Stearman 4

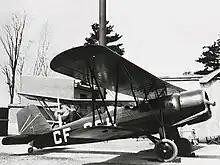
Stearman 4-C Junior Speedmail CF-CCH showing characteristic front manifold exhaust of the Wright J6 radial.

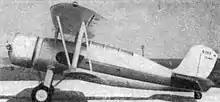
Stearman Model 81 photo from L'Aerophile July 1933

The first letter of the designation refers to the engine while an M indicates that it was intended as a mailplane, with the forward compartment covered. Minor modifications were made to the design which were reflected in the use of -1 after the designation.